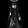
Label: Dress